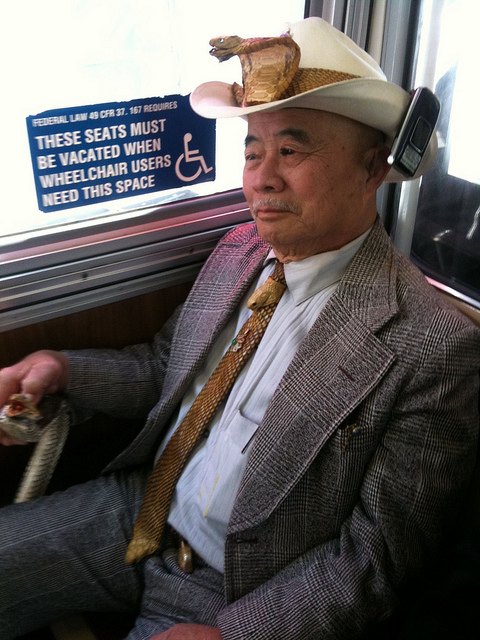
a man with a cell phone attached to his hat sitting on a bus